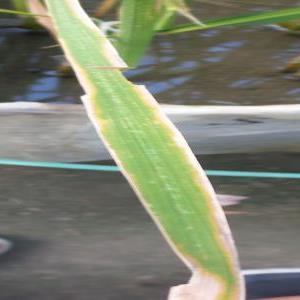
Nhãn: Bệnh Bạc lá (Bacterial leaf blight)